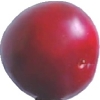
Label: cherry_wax_red